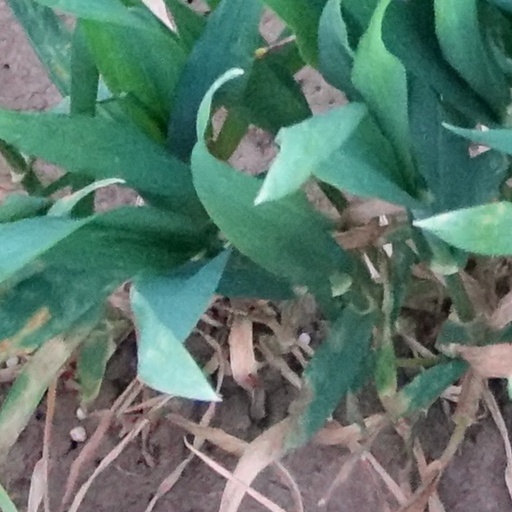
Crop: wheat